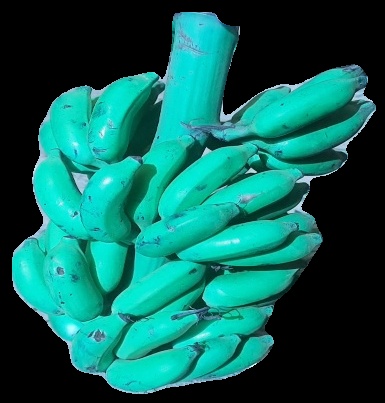
Variety: elakki-bale
Grade: grade3